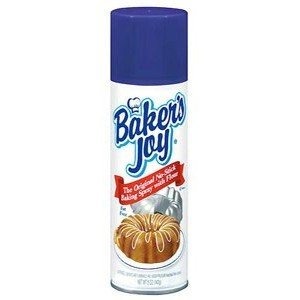
Item Name: Bakers Joy Cake Pan Spray
Bullet Point 1: For cakes that turn out beautifully every time, start by spraying pans with cake pan spray. Thi...
Bullet Point 2: 5 ounce/142 gram canister
Bullet Point 3: Size: 5 oz
Product Description: For cakes that turn out beautifully every time, start by spraying pans with cake pan spray. This flour-based, fat-free spray enhances cake details and makes release and clean ups easy. Just a light, even coating does the job. Use the spray for all mixes and recipes -- cupcakes, brownies, breads and more. Versatile for all types of baking and cooking. <BR>5 ounce/142 gram canister<BR>Size: 5 oz<BR>Product of United States<BR>Ingredients: Soybean oil, propellant (isobutane and/or propane), hydroxylated soy lecithin, soy lecithin, enriched flour (niacin, iron, thiamine mononitrate, riboflavin), silicon dioxide, Tbhq (to ensure freshness)<BR>Allergens: Soy, flour
Value: 5.0
Unit: Ounce

Price: 11.885